Ilona Kremen

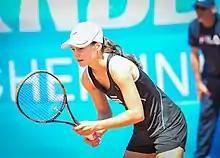
Kremen at the 2014 Nürnberger Versicherungscup

In her career, she won four singles and 29 doubles titles on the ITF Circuit. On 24 June 2013, she reached her best singles ranking of world No. 201. On 21 July 2014, she peaked at No. 157 in the WTA doubles rankings.